Hydrothermal vent microbial communities

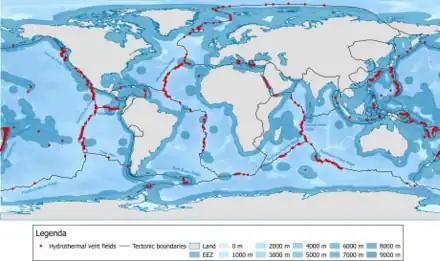
Displays hydrothermal vent fields distrubution.

Different geographic regions exhibit variations in the structure and metabolism of microbial communities at hydrothermal vents. This is due to environmental factors such as temperature, plate tectonics, the geochemistry of hydrothermal vent fluid and the availability of nutrients that make them up, as well as vent type, and dispersal barriers.